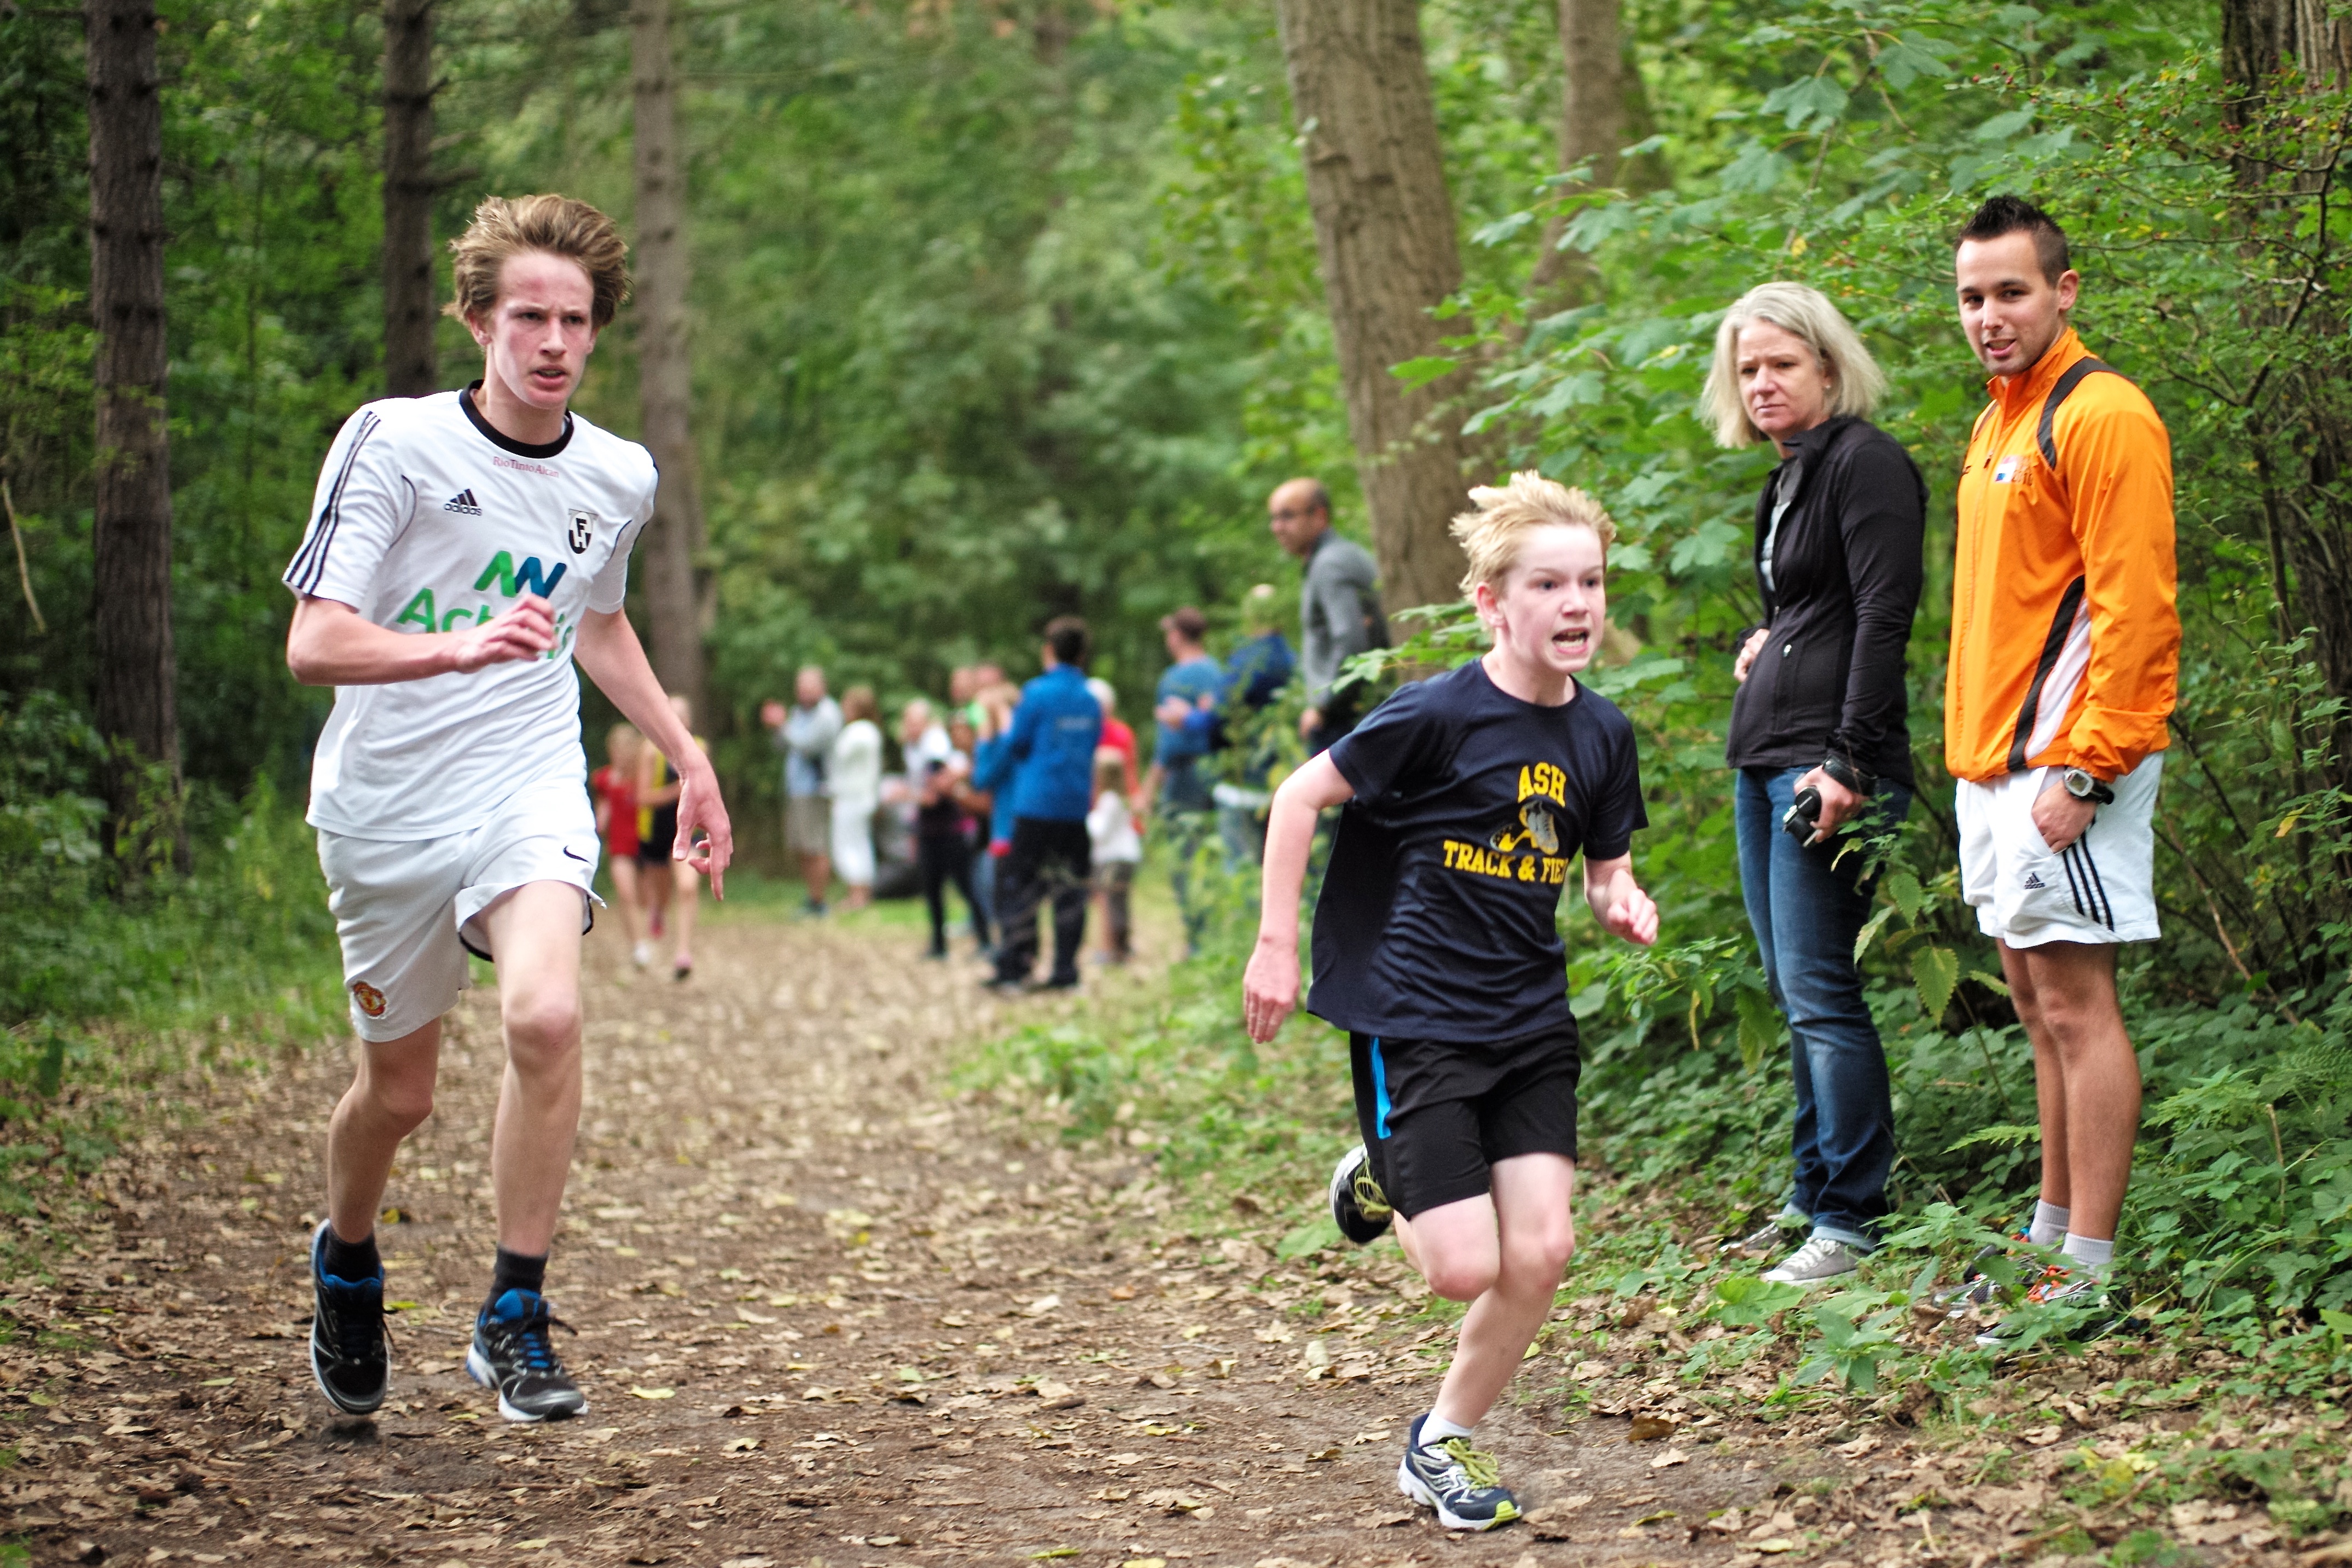
walking, person, trail, running, country, recreation, jogging, cross, race, competition, holland, hague, netherlands, girls, m, american, sports, boys, 50, school, runners, endurance, leica, 240, summilux, wassenaar, meet, xc, mountain biking, physical exercise, outdoor recreation, human action, endurance sports, ultramarathon, duathlon, cross country running, cross country cycling